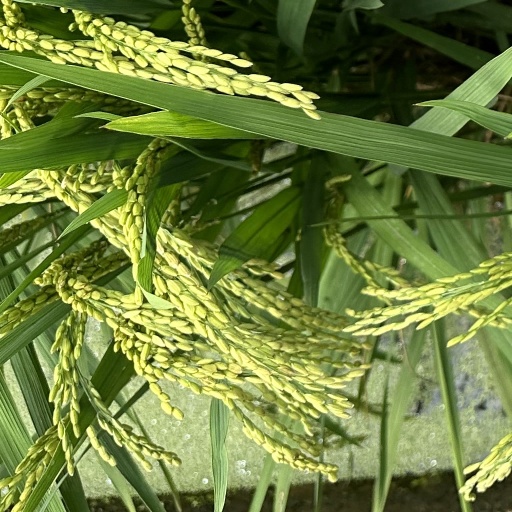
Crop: rice